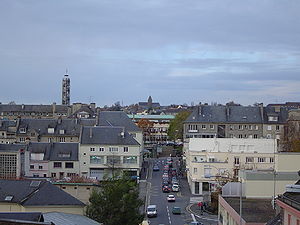
Saint-Lô
Udsigt over Saint-Lô
Udsigt over Saint-Lô
Saint-Lô er en fransk kommune i det nordvestlige Frankrig, hovedbyen i Manche-departmentet i Normandie-regionen.